1876 Louisville Grays season

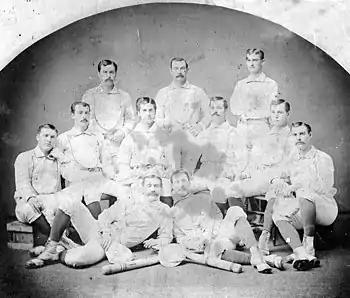
1876 Louisville Grays

"Note: Pos = Position; G = Games played; AB = At bats; H = Hits; Avg. = Batting average; HR = Home runs; RBI = Runs batted in"